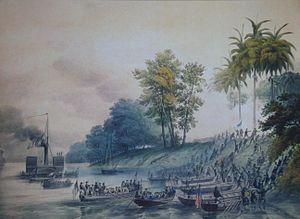
Matthew Calbraith Perry est un officier de marine américain, aujourd'hui principalement connu pour avoir dirigé en 1853-1854 une expédition militaire au Japon afin de forcer ce pays à ouvrir des relations diplomatiques et commercer avec l'Occident.